Marie Luplau

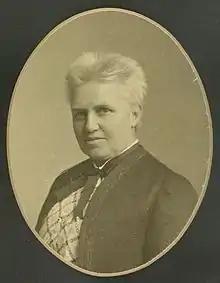
Marie Luplau by Julie Laurberg (c.1910)

Henriette Marie Antonette Luplau (September 7, 1848 – August 16, 1925) was a Danish artist and educator, active in the women's movement. She conducted an art school for women in Copenhagen with her partner, artist Emilie Mundt.